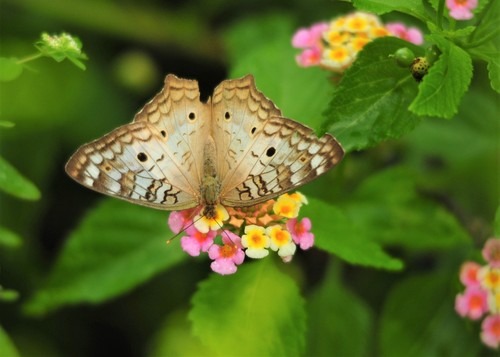
Scientific name: Anartia jatrophae
Common name: White peacock
Family: Nymphalidae
Order: Lepidoptera
Pollinator type: Primary pollinator
Habitat: Gardens, parks, and open areas
Geographic range: Southern United States to Argentina
Conservation status: Least Concern